Transandinomys talamancae

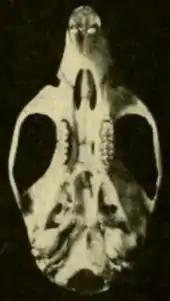
Skull from Gatun, Panama, seen from below

The skull has a long rostrum (front part), a broad interorbital region (between the eyes), and a low braincase. It differs from that of "T. bolivaris" in various proportions, which are more apparent in adults than in juveniles; the skull of "H. megacephalus" is distinctly larger. The zygomatic plate is broad and includes a well-developed zygomatic notch at its front. Its back margin is level with the front of the first upper molar. The zygomatic arch (cheekbone) is heavy. The nasal and premaxillary bones extend about as far backward. The interorbital region is narrowest toward the front and shows weak beading at its margins; "T. bolivaris" is similar, but has stronger beading and "H. megacephalus" entirely lacks the beading. The parietal bone is usually limited to the roof of the braincase and does not extend to its side, as it does in most "T. bolivaris". The interparietal bone, part of the roof of the braincase, is large.